Yano Station

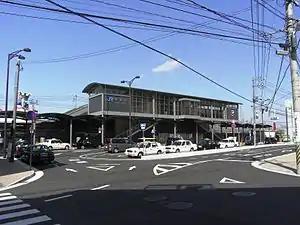
Yano Station in February 2009

is a passenger railway station located in Aki-ku in the city of Hiroshima, Hiroshima Prefecture, Japan. It is operated by the West Japan Railway Company (JR West).